Giovanni Aldobrandini

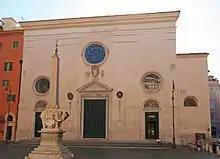
The resting place of Aldobrandini, the Santa Maria Sopra Minerva in Rome

In 1573, he was Prefect of the Signature of Apostolic Briefs. He died in Rome on September 7, 1573. He was buried in the Aldobrandini Chapel of Santa Maria sopra Minerva.